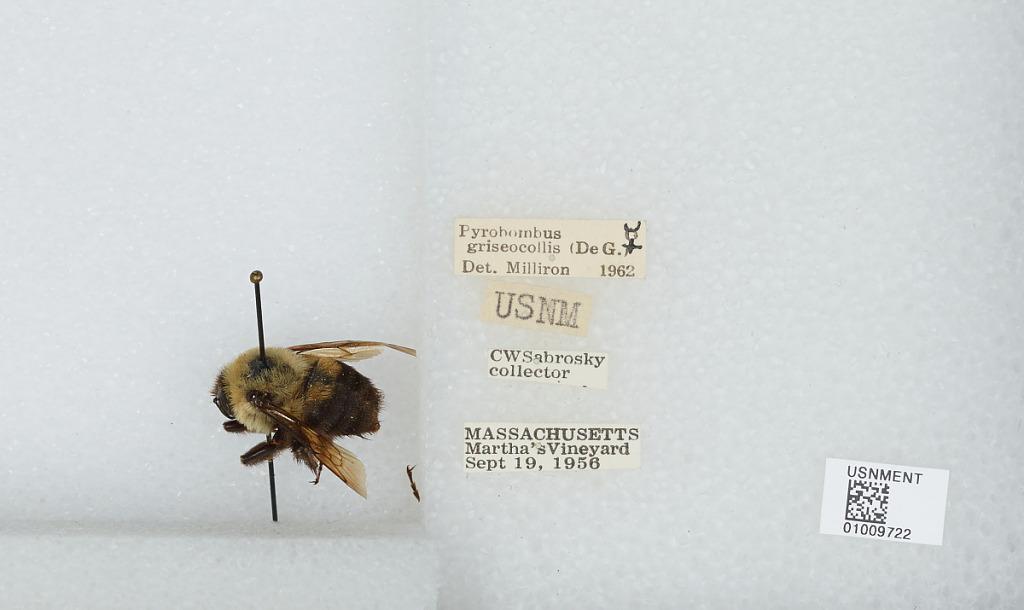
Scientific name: Bombus (Separatobombus) griseocollis (De Geer)
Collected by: C. Sabrosky
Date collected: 1956-9-19
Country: United States
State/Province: Massachusetts
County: Dukes
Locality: Martha's Vineyard
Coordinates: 41.4167, -70.6161
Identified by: Milliron